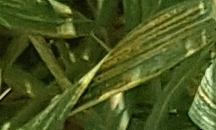
Label: Wheat___Yellow_Rust